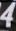
Number: 4